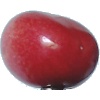
Label: Cherry 2